Mexico City Capitanes

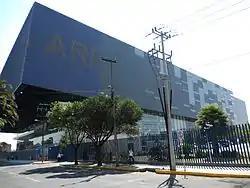
The Capitanes home arena

The Gimnasio Olímpico Juan de la Barrera in Mexico City was the home arena for the team between 2017 and 2020. The venue hosted volleyball at the 1968 Summer Olympics.